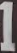
Number: 1